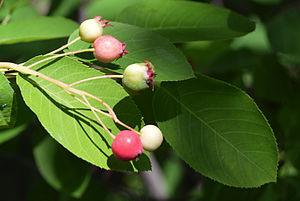
L'Amélanchier du Canada, Amelanchier canadensis, est une espèce végétale de la famille des Rosaceae, originaire d’Amérique du Nord.